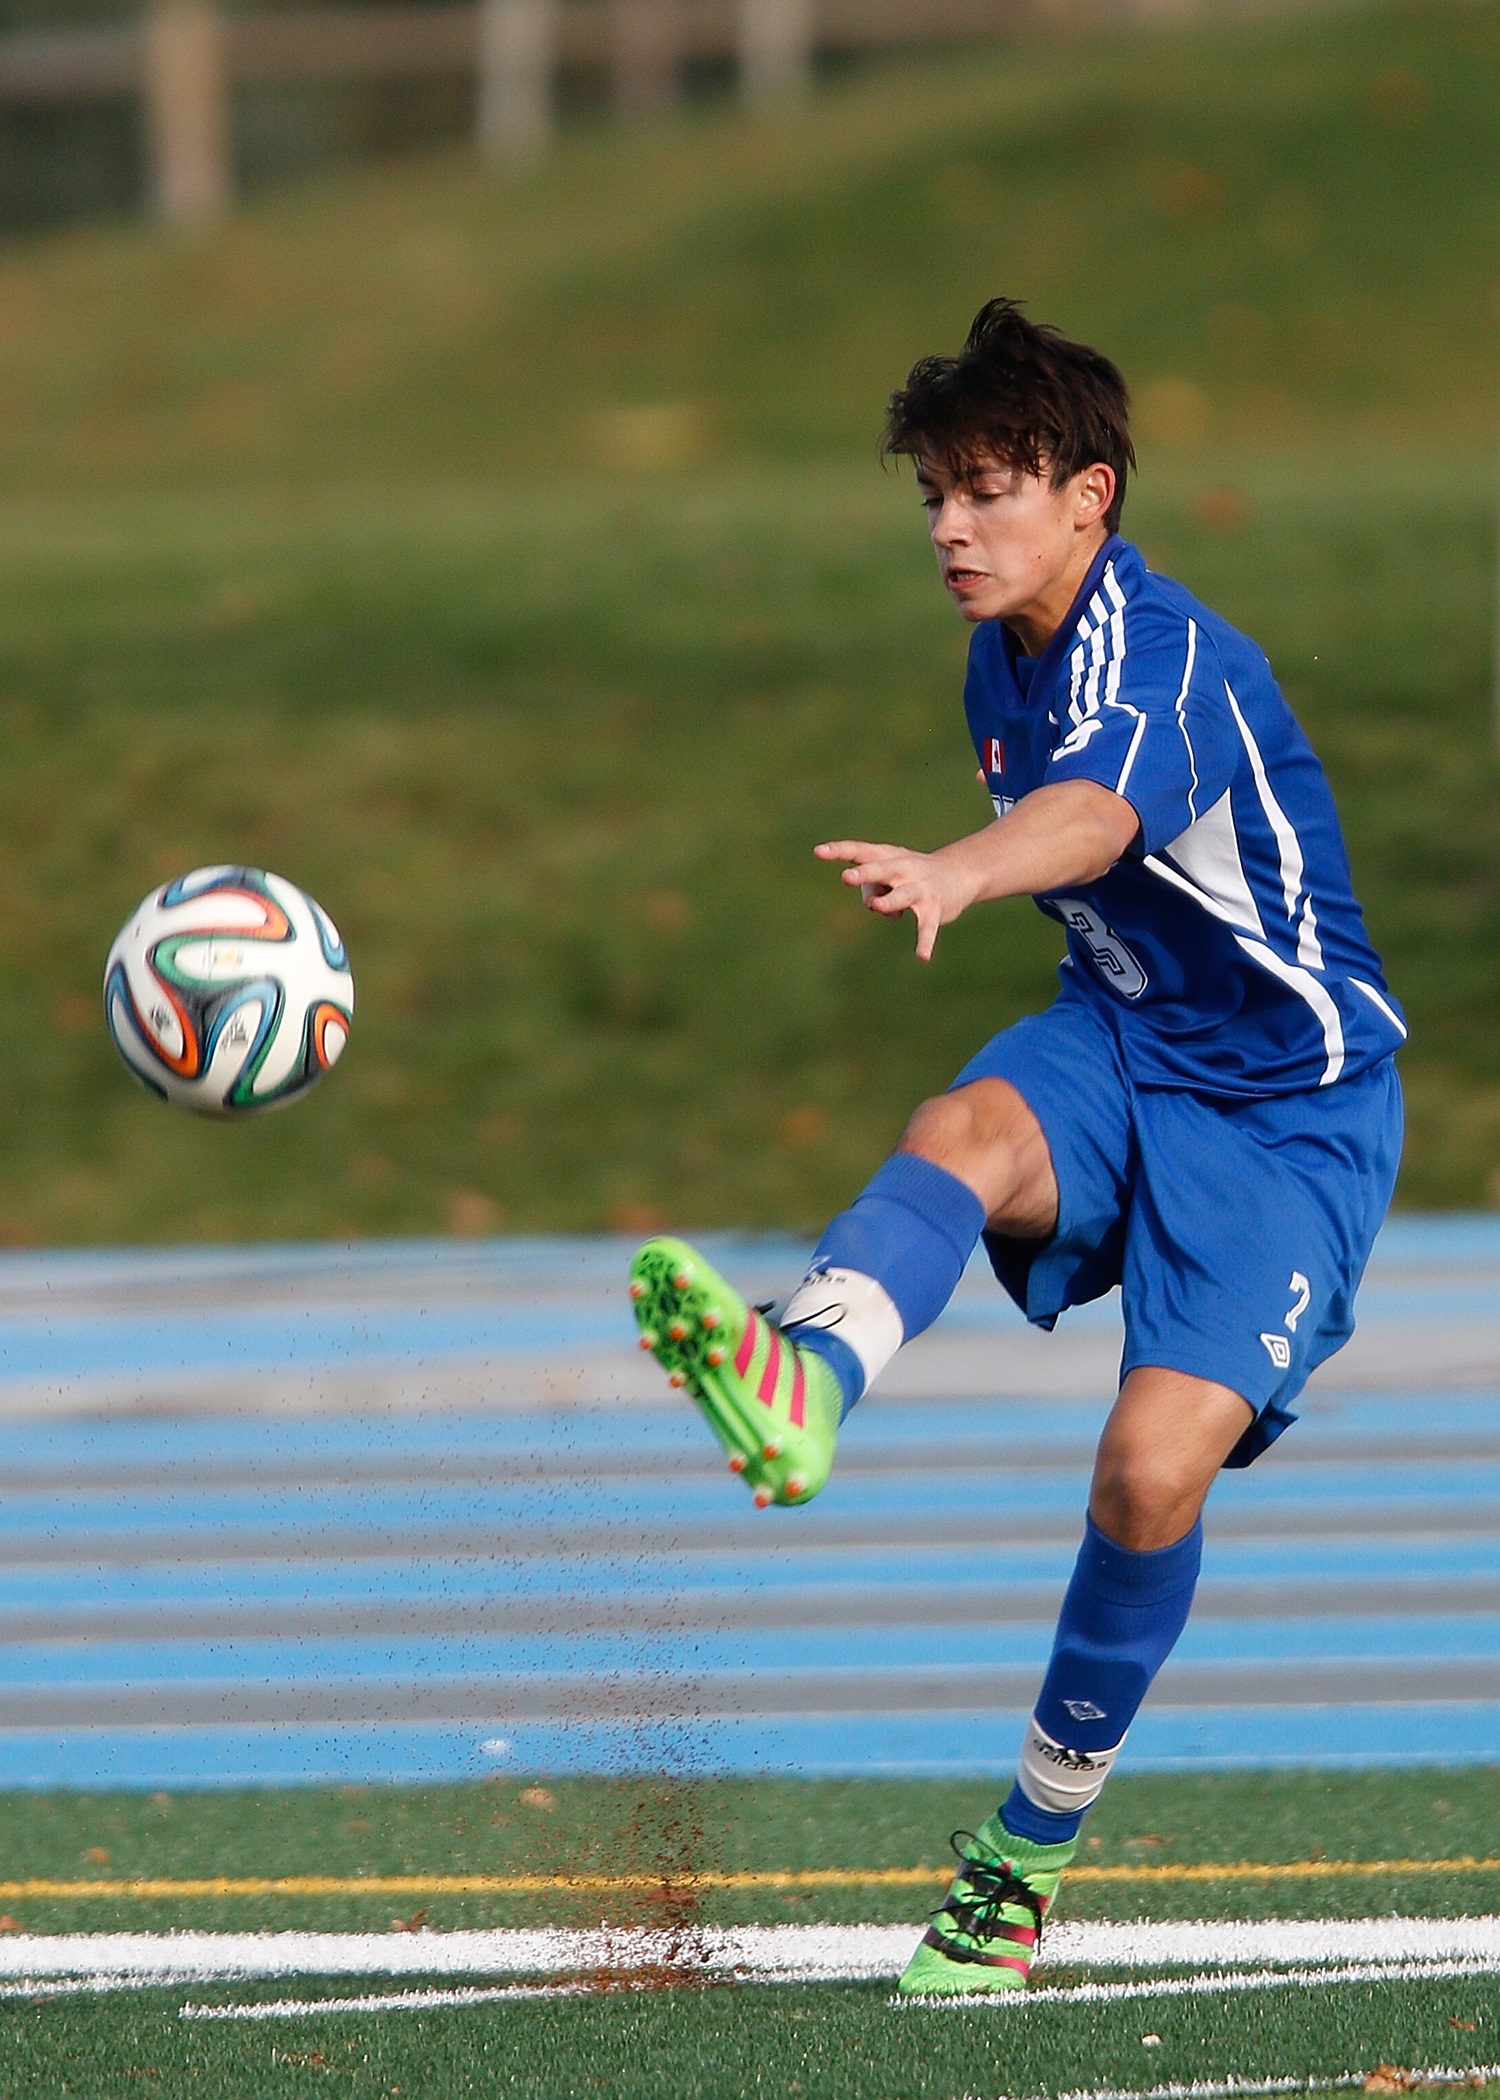
grass, sport, field, game, youth, action, soccer, football, stadium, player, activity, competition, sports, ball, athlete, kick, tackle, football player, team sport